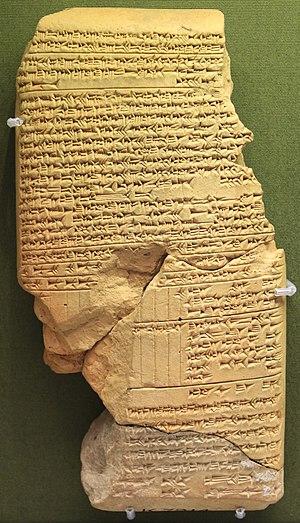
Tablette du ""Manuel du devin"", ouvrage d'astrologie, mise au jour à Ninive, provenant de la Bibliothèque d'Assurbanipal. ME K.2847."
L'histoire de la Mésopotamie débute avec le développement des communautés sédentaires dans le nord de la Mésopotamie au début du Néolithique, et s'achève dans l'Antiquité tardive. Elle est reconstituée grâce à l'analyse des fouilles archéologiques des sites de cette région, et à partir du IVᵉ millénaire av. J.‑C. par des textes écrits essentiellement sur des tablettes d'argile, la Mésopotamie étant l'une des premières civilisations à inventer l'écriture, avec l’Égypte antique.
L’écriture cunéiforme est un système d'écriture complet mis au point en Basse Mésopotamie entre 3400 et 3300 av. J.-C., qui s'est par la suite répandu dans tout le Proche-Orient ancien, avant de disparaître dans les premiers siècles de l'ère chrétienne. Au départ pictographique et linéaire, la graphie de cette écriture a progressivement évolué vers des signes constitués de traits terminés en forme de « coins » ou « clous », auxquels elle doit son nom, « cunéiforme », qui lui a été donné aux XVIIIᵉ et XIXᵉ siècles. Cette écriture se pratique par incision à l'aide d'un calame sur des tablettes d'argile, ou sur une grande variété d'autres supports.
La divination en Mésopotamie est en une forme de communication avec les dieux, permettant de mieux comprendre les mystères du monde. Elle consiste bien souvent dans la lecture de présages à partir desquels il faut déduire un message annonçant un futur favorable ou non, mais peut aussi permettre de mieux comprendre une situation présente contre laquelle on entend agir. Ces présages peuvent se présenter partout et à tout moment, dans des événements naturels, le mouvement des astres, les entrailles d'animaux, et jusque dans les actes les plus anodins du quotidien, la divination mésopotamienne ne s'étant pas focalisée sur les phénomènes les plus spectaculaires. Secondairement, il y avait également la croyance en des présages délivrés directement par les dieux, par des apparitions en rêve ou par l'intermédiaire de prophètes.